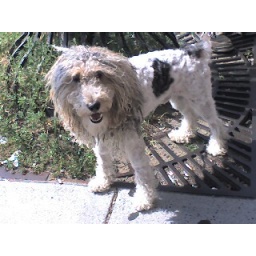
that was my best guess, anyway. SUPER cute ragamuffin dog we spotted in porter square